Dolaucothi Gold Mines

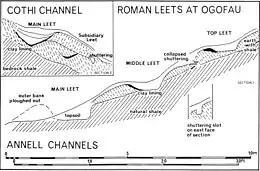
The aqueducts at Dolaucothi

The water was stored in the tanks and then released suddenly, the wave of water sweeping away the soil to reveal the bedrock and any gold-bearing veins beneath. Pliny the Elder gives a dramatic account in his "Naturalis historia" of the method, possibly derived from his experiences in Spain. The method is known as hushing and survived in use until the 19th century in Britain, and into the 20th century in the goldfields of Africa. A not dissimilar method is used today in exploiting alluvial tin deposits, and is known as hydraulic mining. A smaller scale version of the same method is placer mining, and both may have been used to work alluvial placer deposits next to the river Cothi itself, judging by a large aqueduct which tapped the river a mile or so upstream, and enters the site at a low level compared with the other known aqueducts on the site. The water supply of the aqueducts was also used for washing crushed gold ore, and also possibly driving stamping mills for comminution of the ore (Lewis and Jones, 1969).